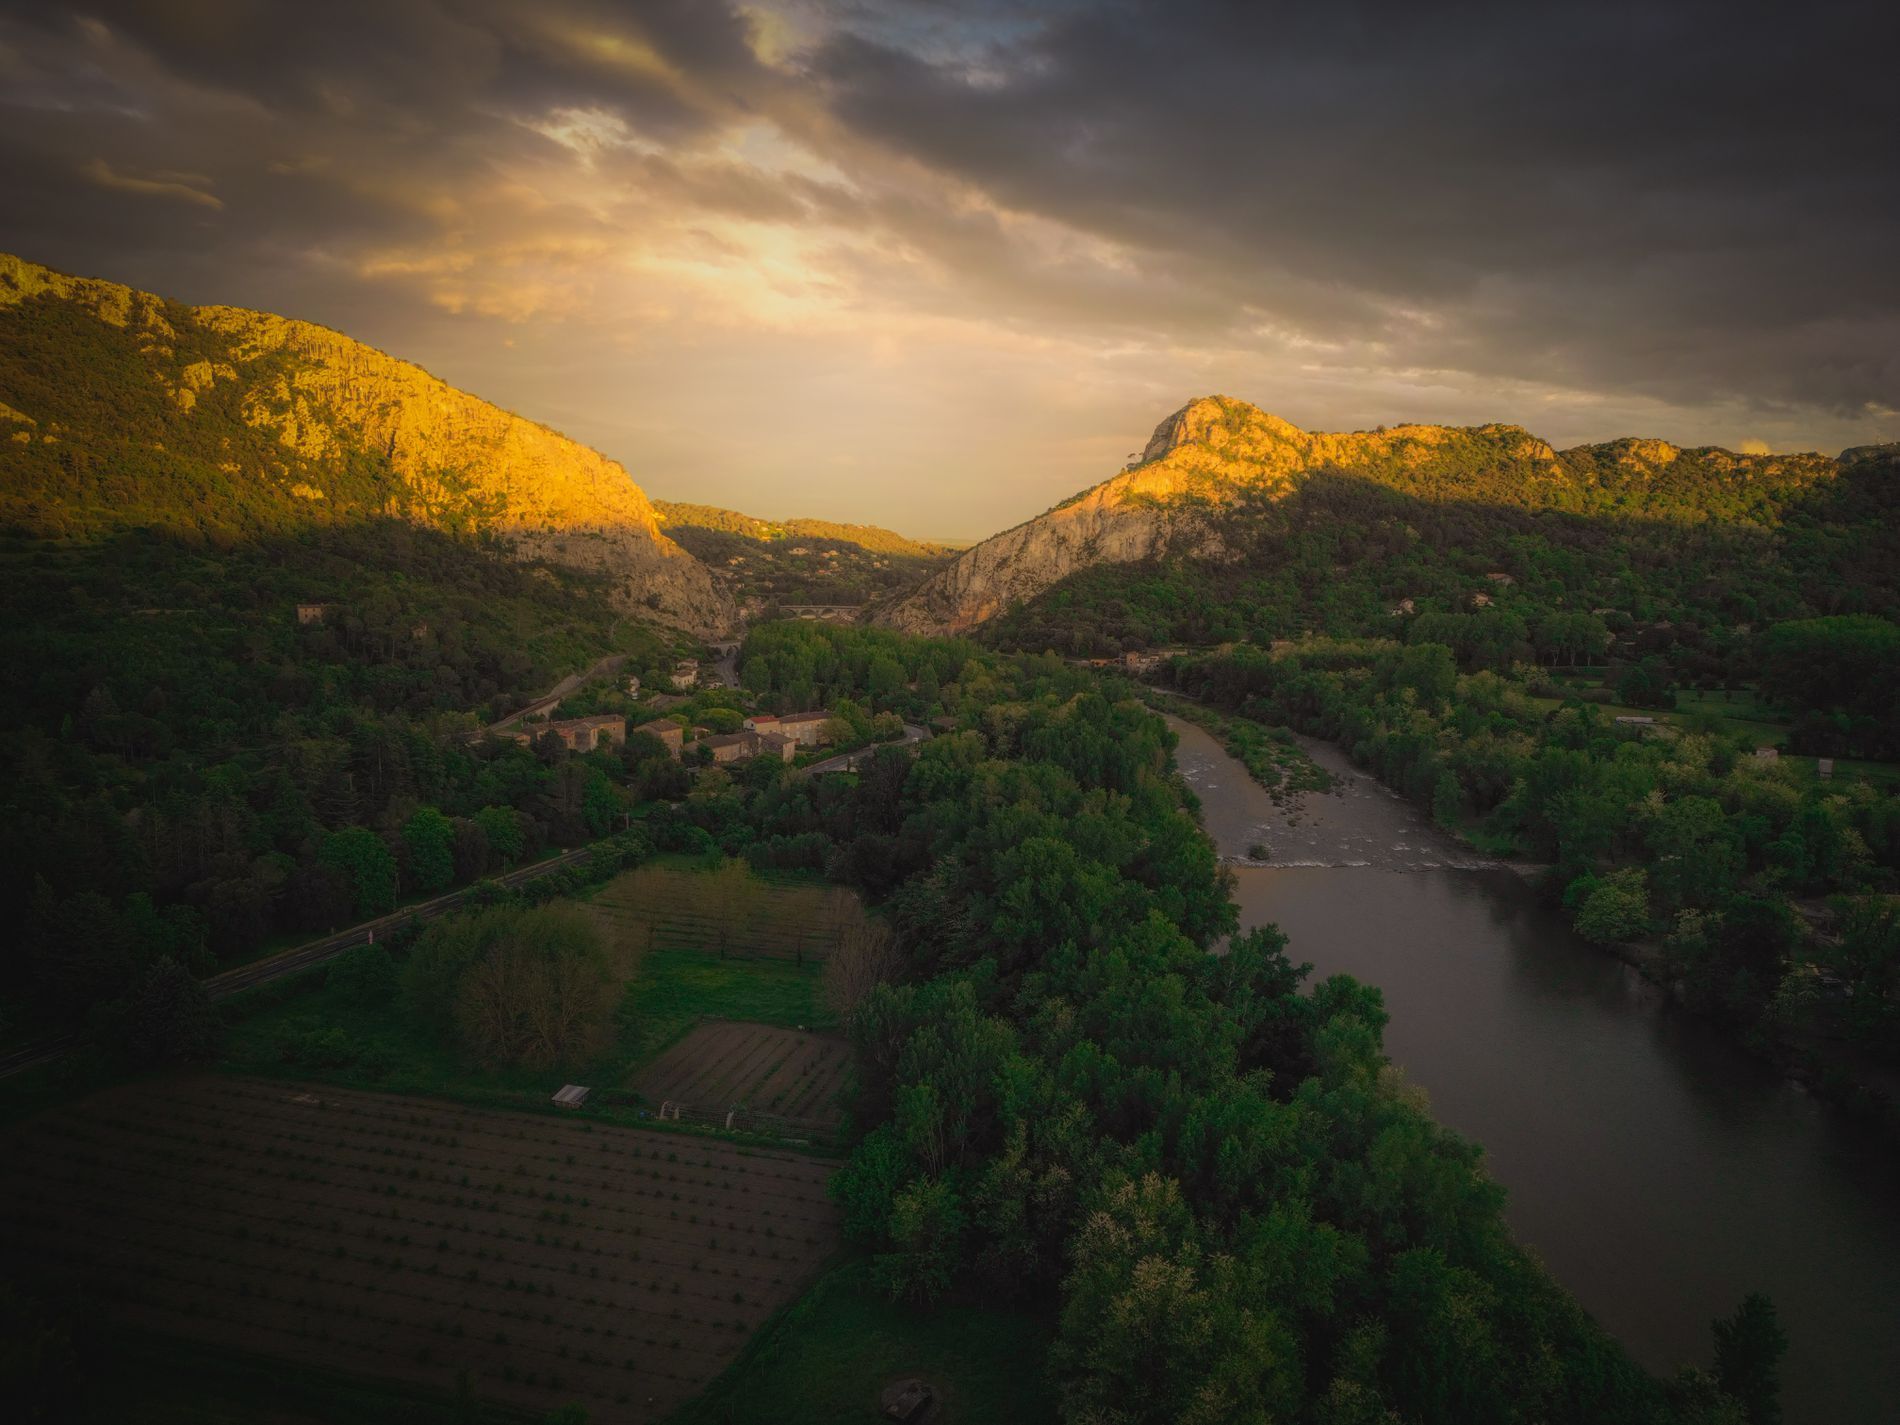
Sunset Light on Green Valley and River
A calm river flows through a green valley filled with trees, farmland, and a few small buildings. Tall rocky hills stand in the distance, glowing with soft golden light from the sunset. Dark clouds cover most of the sky, but some sunlight still shines through, lighting parts of the landscape gently.
The wide aerial shot shows a peaceful valley in the warm evening light. The golden sun hits the mountaintops while the land below rests in shadow. The mix of green trees, water, and fading light gives the scene a quiet, calm feeling with a touch of drama from the dark sky.
Labels: Outdoors, Plant, Vegetation, Nature, Land, Tree, Woodland, Landscape, Lake, Water, River, Aerial View, Sky, Scenery, Countryside, Wilderness, Jungle, Green, Grass, Rainforest, Sunset Sky, Mountains, Trees, Farmland, Buildings, Road, Clouds
Camera: DJI FC3582
Lens: 6.7 mm f/1.7
Aperture: F1.7
Exposure: 1/500 sec
ISO: 100
Focal length: 6.72